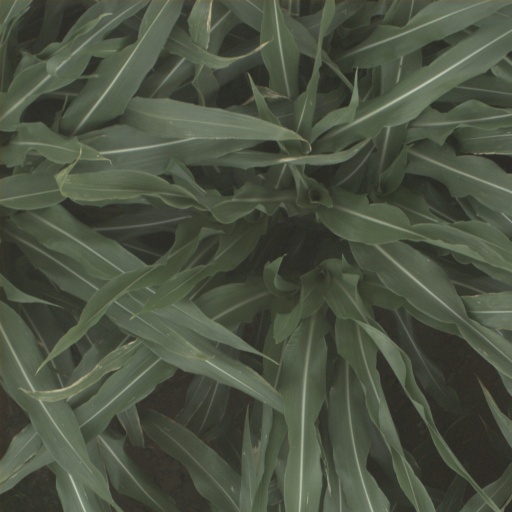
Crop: sorghum